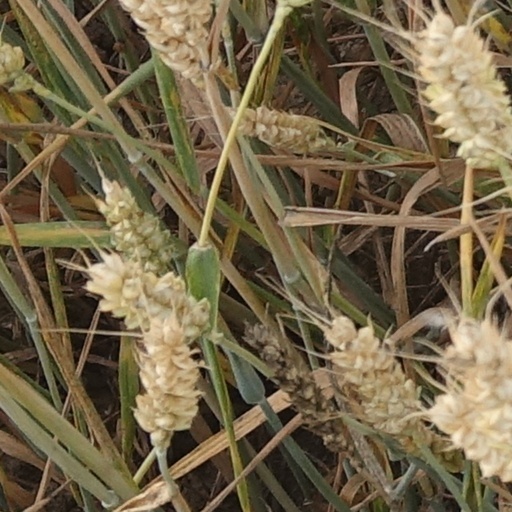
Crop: wheat